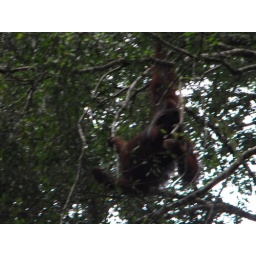
In Danum Valley. Seen in the trees overhanging the road leading from the Borneo Rainforst Lodge.